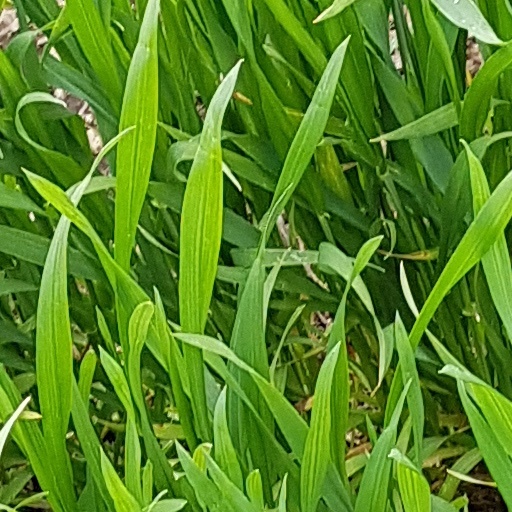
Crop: wheat